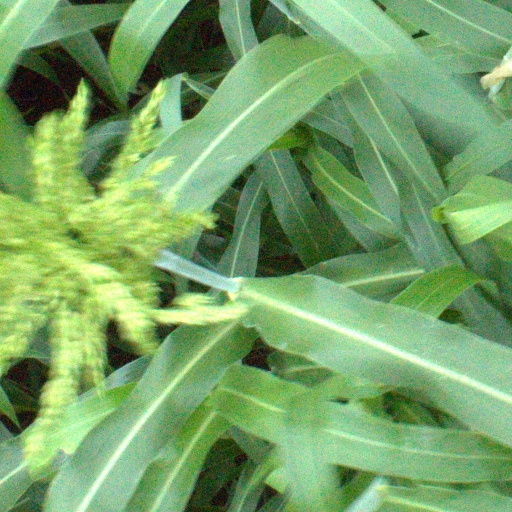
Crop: sorghum